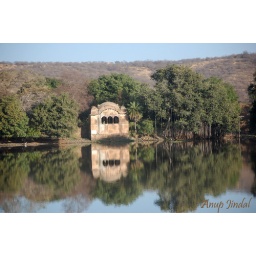
Full frame, notice the tiger in the window